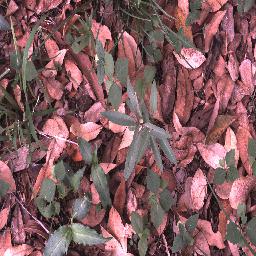
Label: rubber_vine